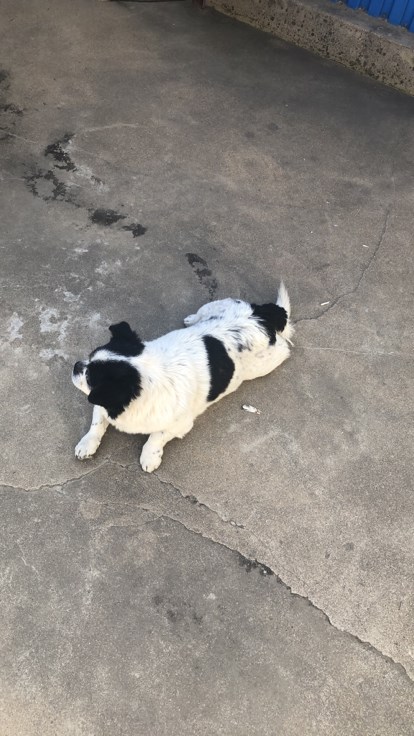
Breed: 3336-n000121-chinese_rural_dog